Goalkeeper

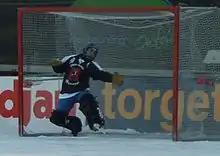
of Dynamo Moscow attempting a save

In bandy, the goalkeeper defends their team's goal and has specific privileges within the game, which is regulated in section 6 of the Bandy Playing Rules set up by the Federation of International Bandy The goalkeeper's main job is to stop any penetration of the ball into the goal. The goalkeeper is allowed to hold the ball for six seconds before they have to release it. They may drop it to a defender or chuck it directly into attack.